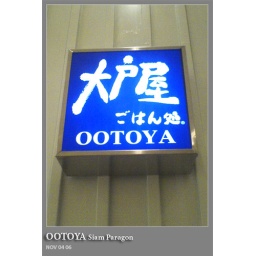
It's standing out in front of the restaurant. white and blue! Contrast exactly.